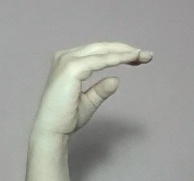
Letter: jeem